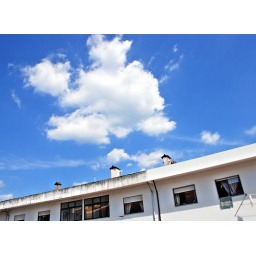
A cloud in the sky